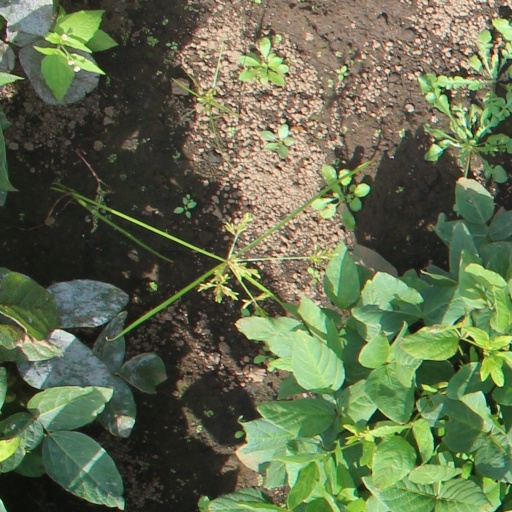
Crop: soybean